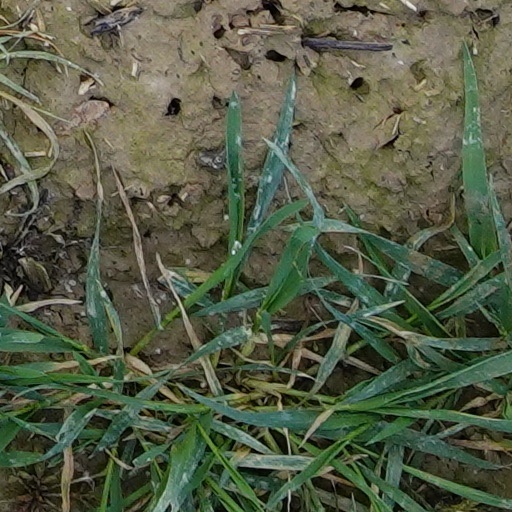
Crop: wheat